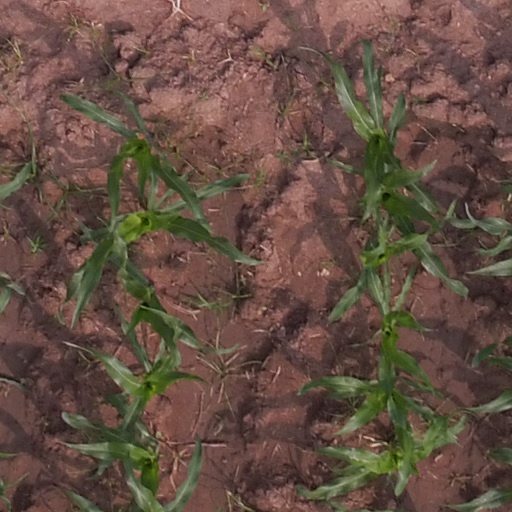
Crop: maize; corn